Henry Singleton (judge)

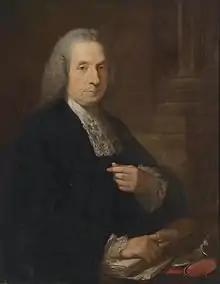
Philipp Tisdall, the leading Irish statesman who married Singleton's niece and heiress Mary Singleton, by Angelica Kauffman

His will contains a long list of bequests to his surviving sisters, and to his numerous nephews and nieces. The principal beneficiary was his niece Mary, daughter of his brother the Rev. Rowland Singleton, vicar of Termonfeckin, and his wife Elizabeth Graham, and sister of Charity Singleton Cope (1707-1779), who married Sir William Yorke as her second husband. Mary married Philip Tisdall, Attorney General for Ireland from 1760 to 1777, who was a dominant figure in the Irish Government for many years. Tisdall hoped to succeed Singleton as Master of the Rolls, but was passed over. Mary ("la belle Marie") was a noted beauty: she and Philip were both painted by the celebrated Swiss painter Angelica Kauffman.